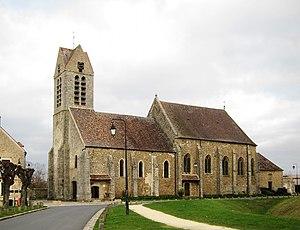
L'église Saint-Maurice de Blandy-les-Tours, Seine-et-Marne, France.
Blandy est une commune française située dans le département de Seine-et-Marne en région Île-de-France.
Cet article recense les monuments historiques de l'ouest de la Seine-et-Marne, en France.